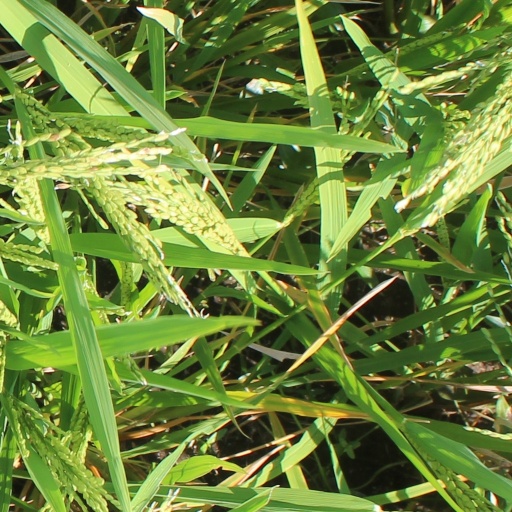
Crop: rice